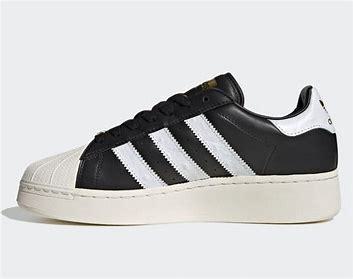
Brand: Adidas
Model: Superstar XLG